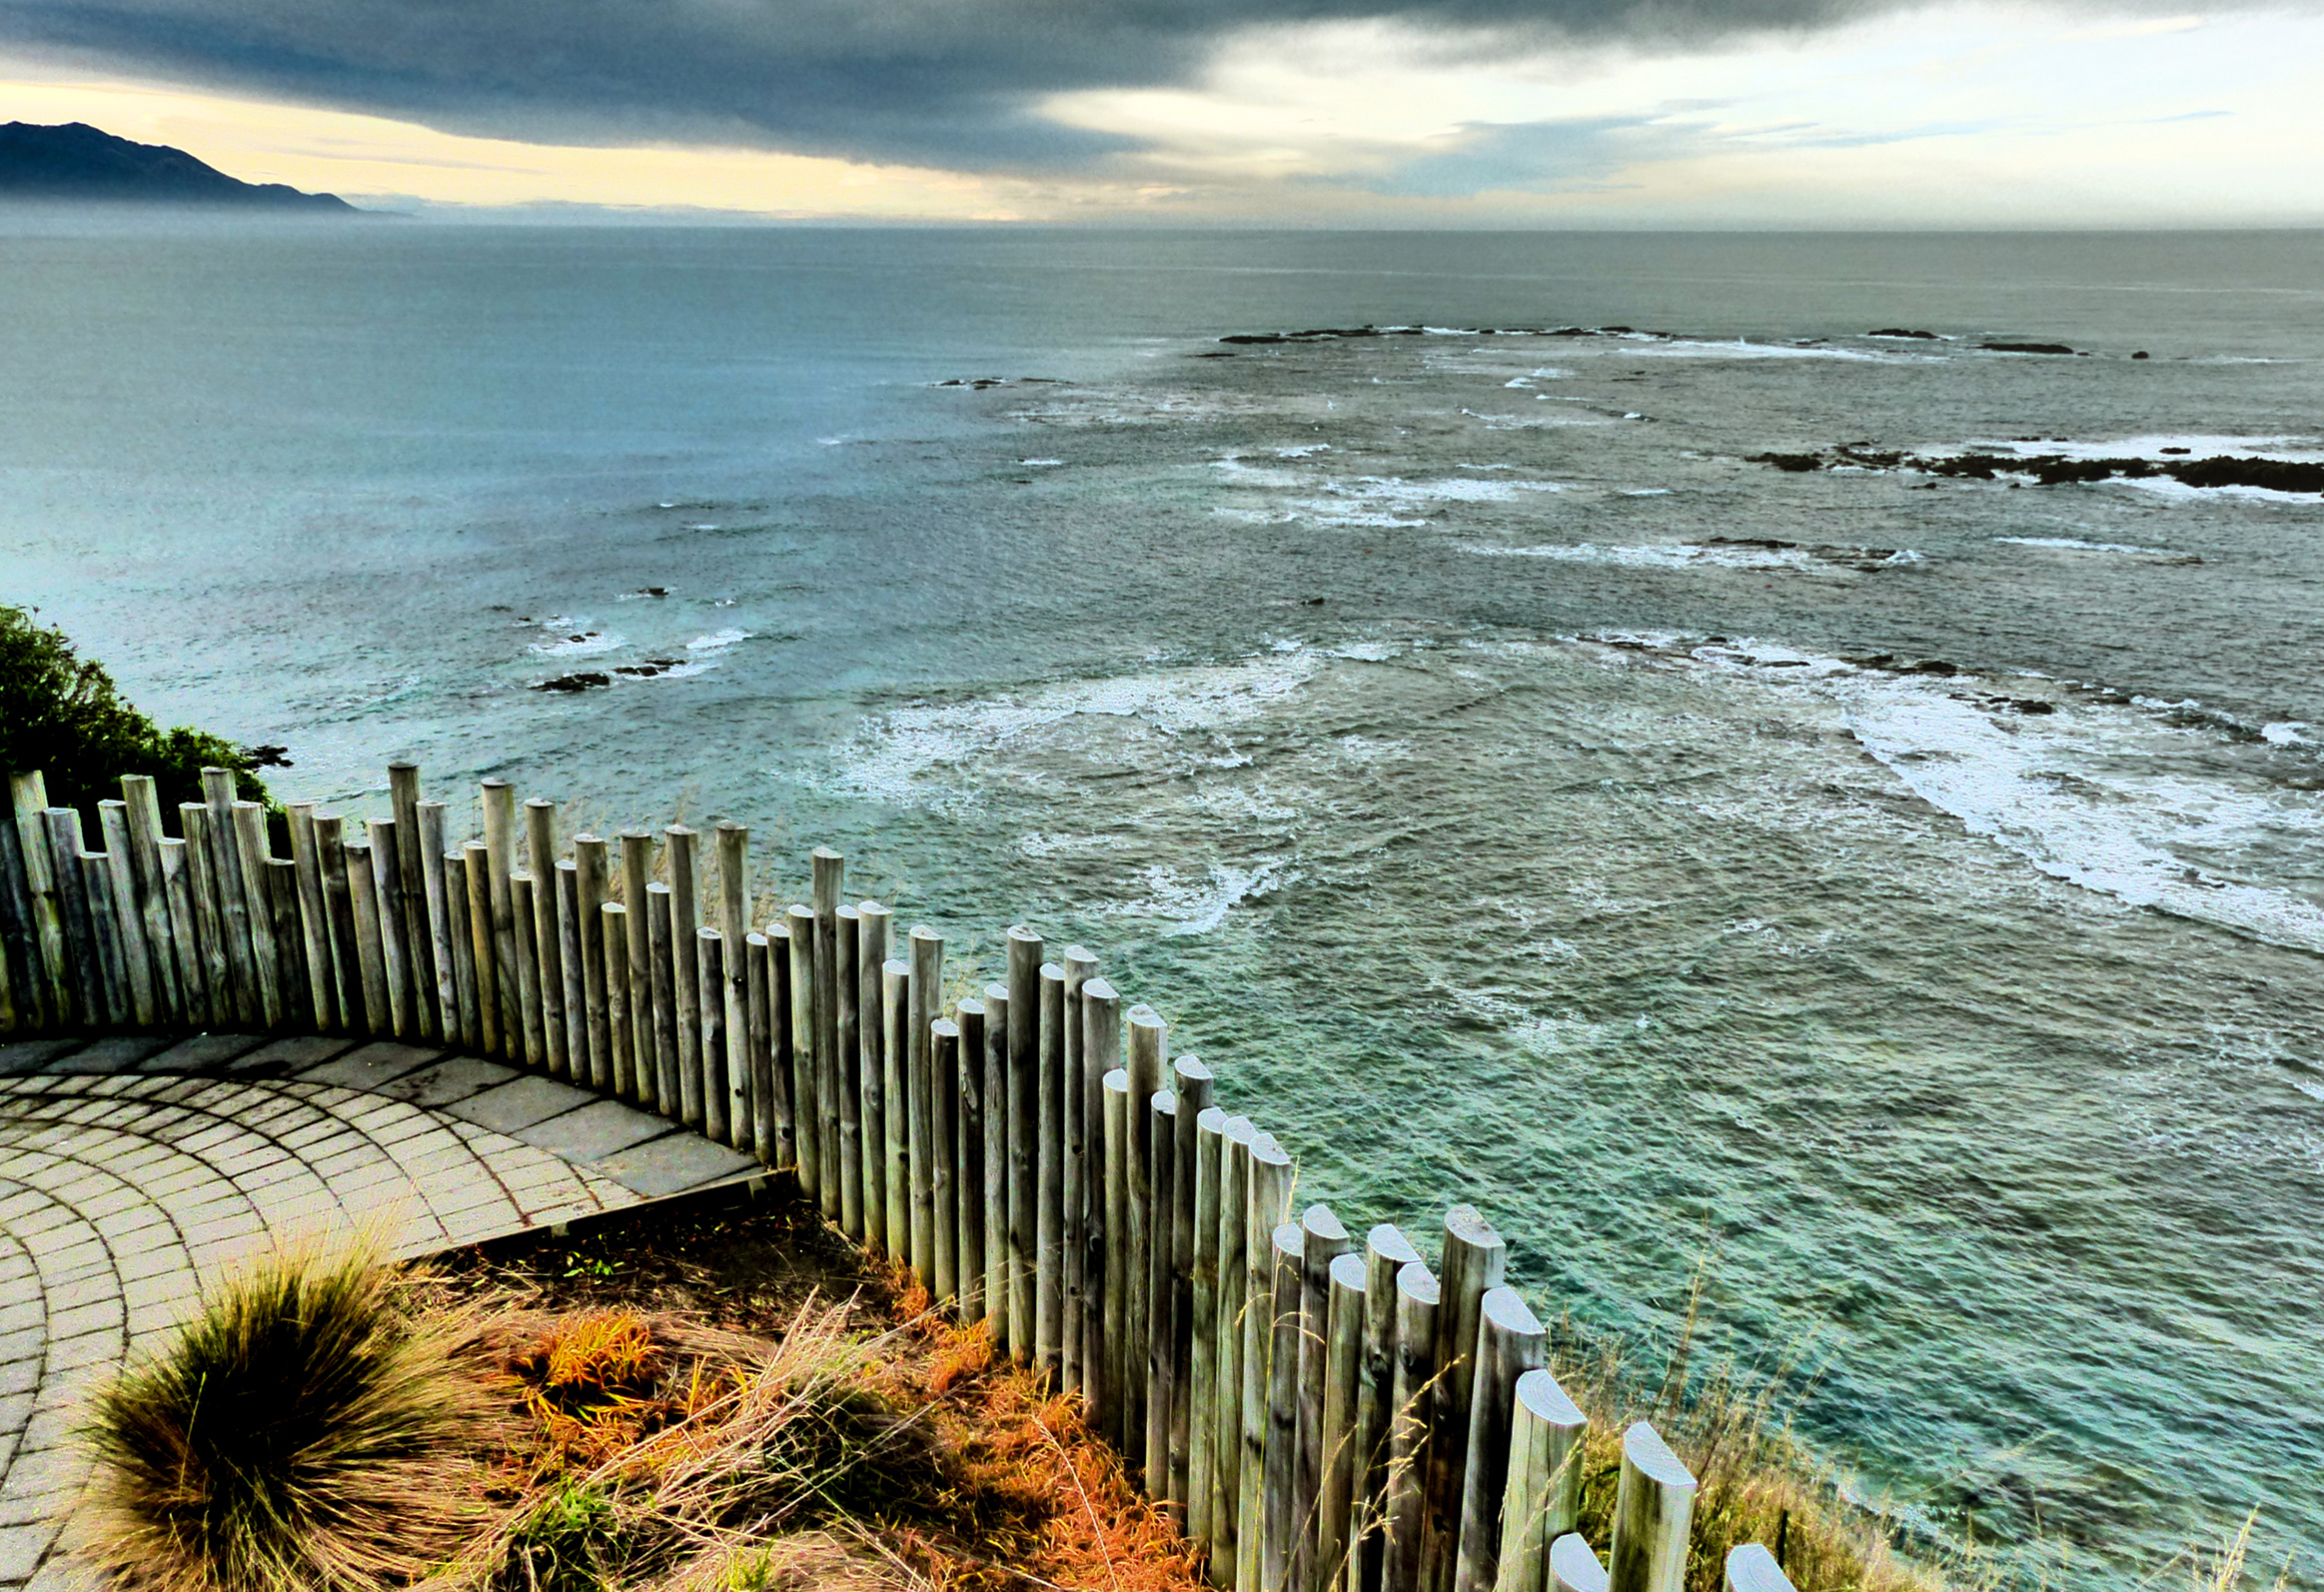
beach, sea, coast, water, nature, sand, rock, ocean, horizon, morning, shore, wave, cliff, cove, reflection, bay, terrain, body of water, breakwater, cape, wind wave